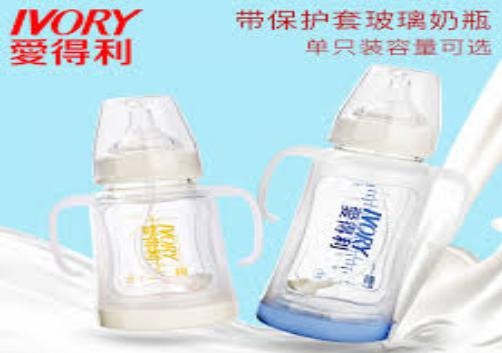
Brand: IVORY
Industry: Necessities